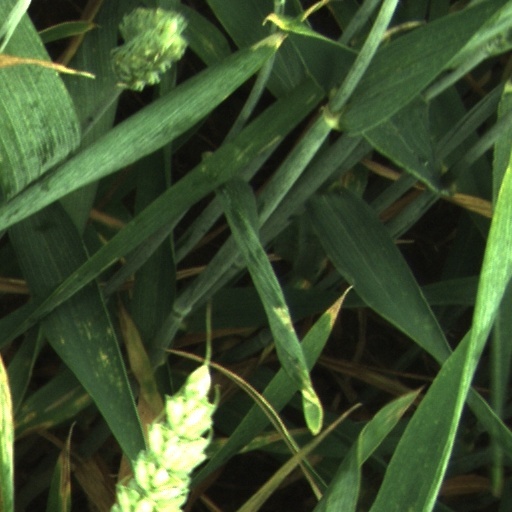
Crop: wheat